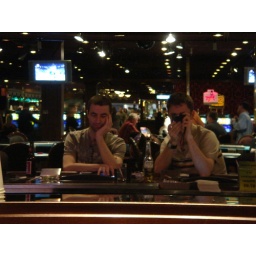
playing video poker at the bar, photo taken in mirror